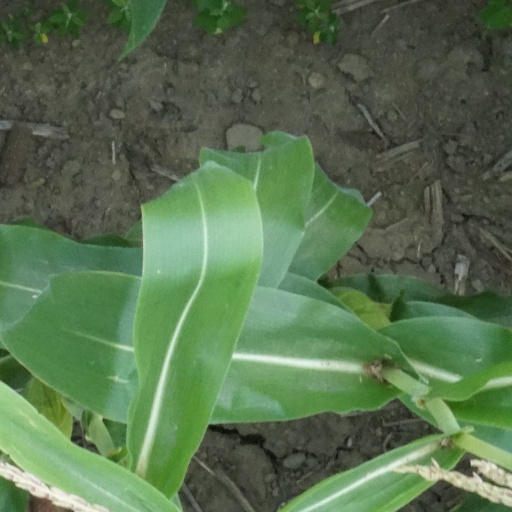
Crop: maize; corn